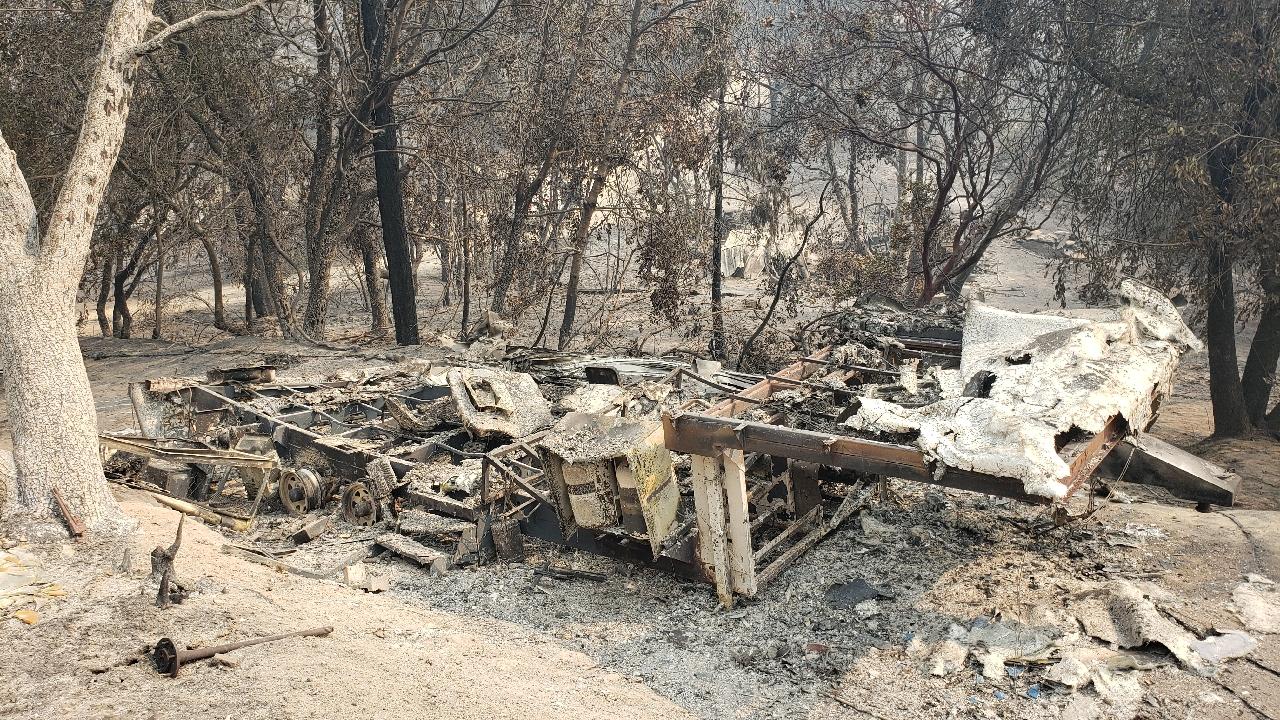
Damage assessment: destroyed